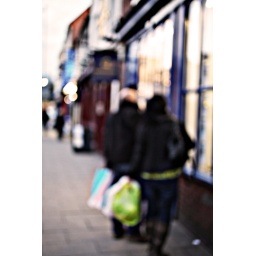
Out in the street it was a cold clear evening, we were all muffled up and loaded with bags.